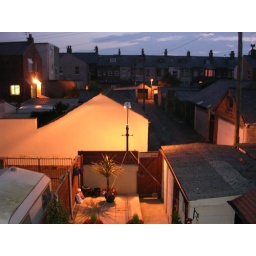
View from back window of house in Blackpool, England.